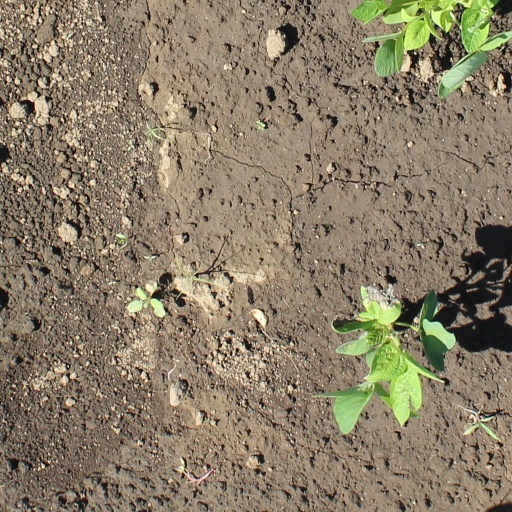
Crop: soybean